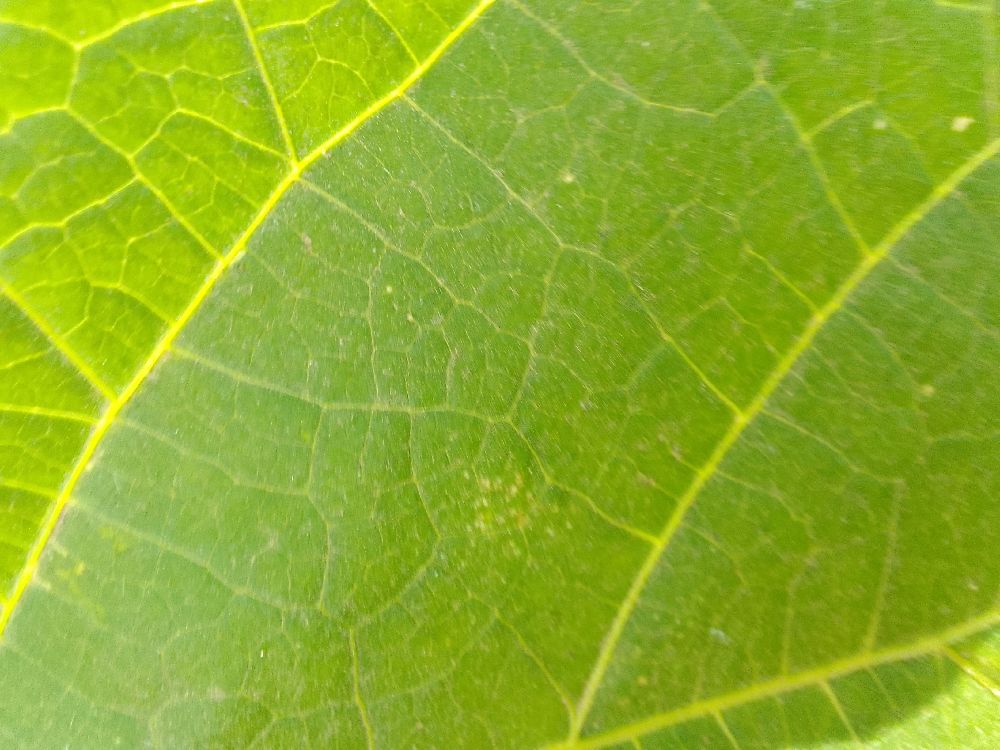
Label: healthy